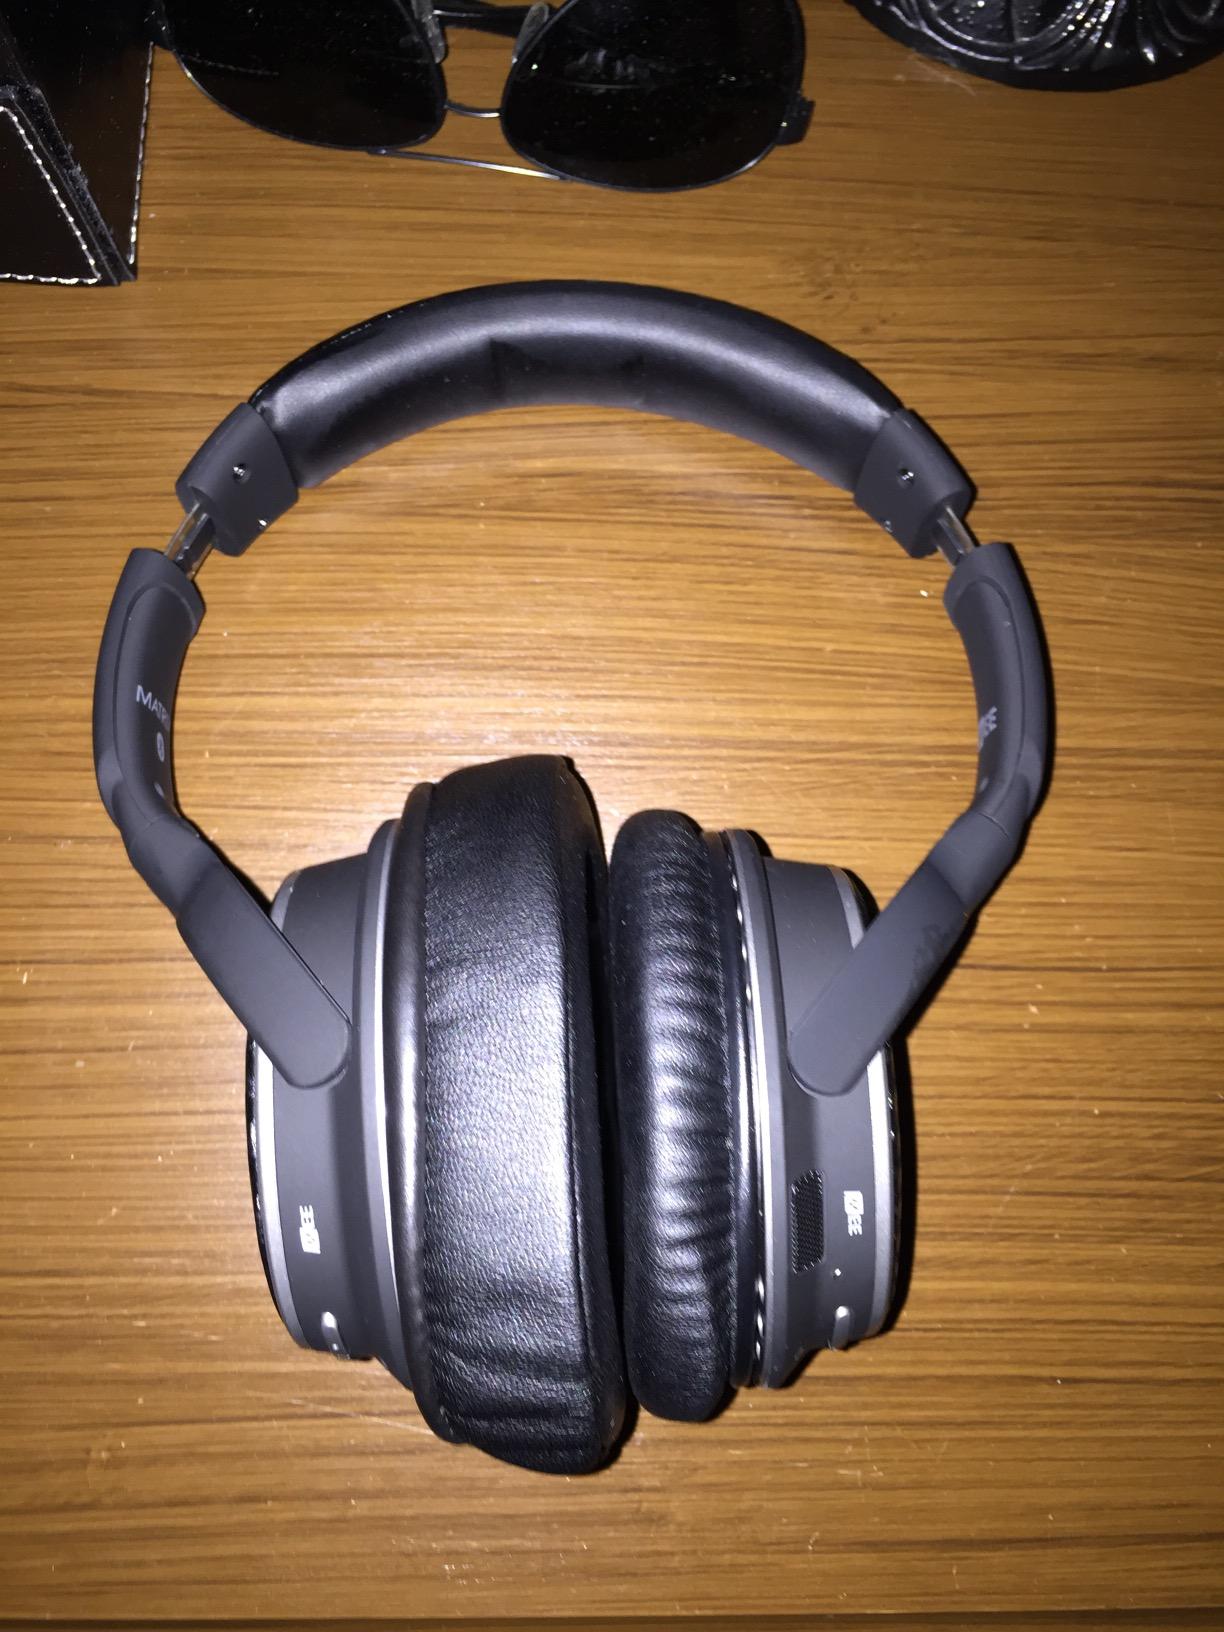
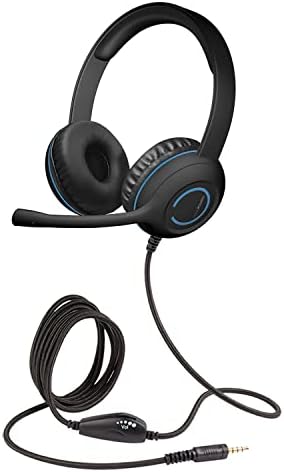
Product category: headphones
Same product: no